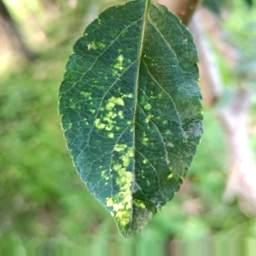
Label: Apple_Mosaic